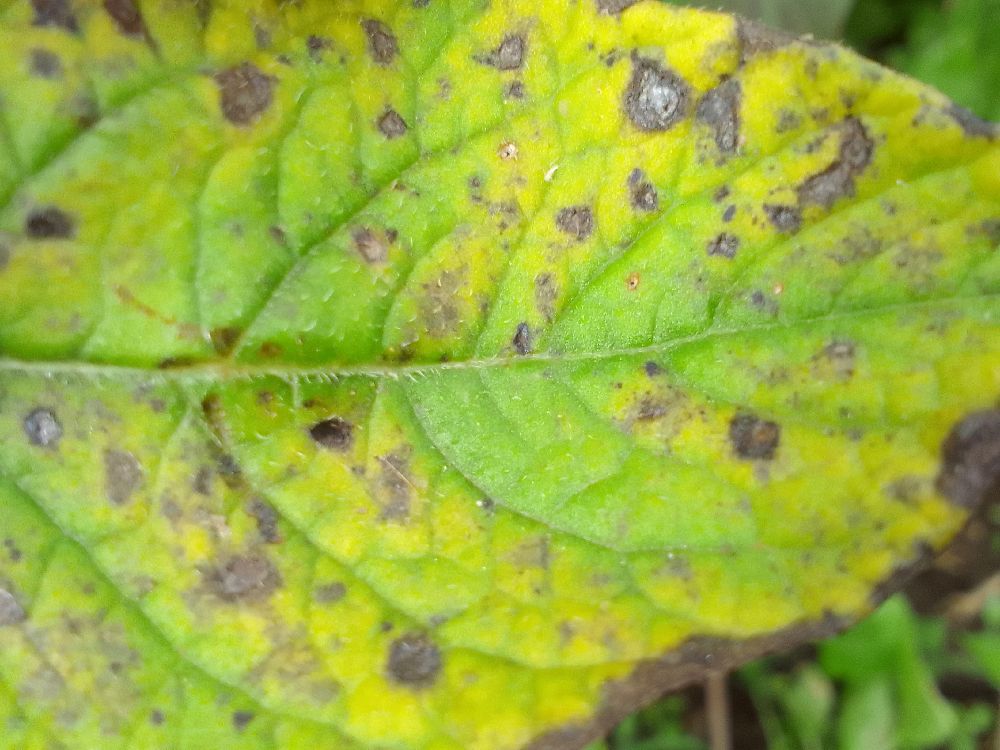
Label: Early blight